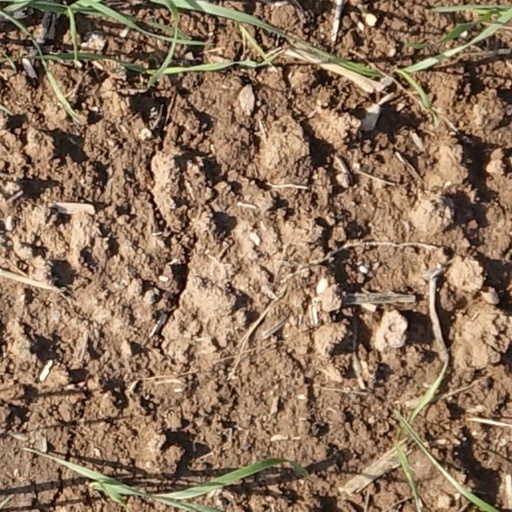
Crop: wheat